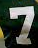
Number: 7